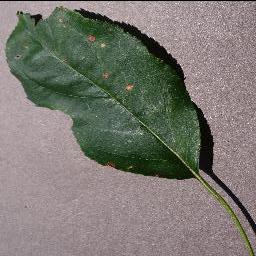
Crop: apple
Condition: black_rot